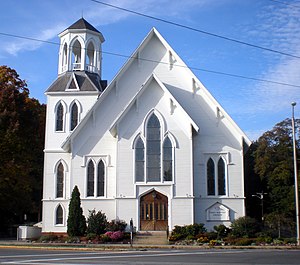
Carpenter Gothic / Galleri / Kirker, synagoger etc
Carpenter Gothic er stilbetegnelse for en type nordamerikansk arkitektur der anvender gotiske stilelementer til træbygninger og trækonstruktioner udført af almindelige hustømrere. Den store mængde tømmer der findes i Nordamerika og den tømrerbyggede landlige arkitektur der er baseret herpå, gjorde pittoresk improvisation over gotiske stilelementer nærliggende. Carpenter Gothic improviserer over elementer der var udført i sten i den oprindelige gotiske arkitektur eller i mere akademisk nygotik.